Lower Market Street Historic District

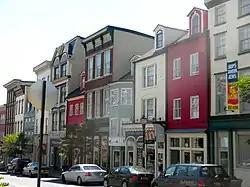
200 bk N. Market Street, June 2010

Lower Market Street Historic District is a national historic district located at Wilmington, New Castle County, Delaware. It encompasses 132 contributing buildings the central business district of Wilmington. It includes attached commercial and commercial/residential structures dating from the mid-18th to the early-20th century. The buildings reflect a variety of popular architectural styles including Classical Revival, Greek Revival, Federal, and Art Deco. Notable buildings include the Farmers Bank (1912), Jake's Market (c. 1870), Wilmington and Brandywine Bank, Joshua Conner and Sons, J.T. Montgomery Jewelry Store, and Wilmington Publishing Company Building.